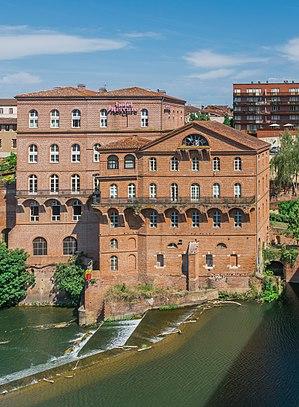
Albi est une commune du Sud-Ouest de la France, chef-lieu du département du Tarn en région Occitanie et le siège de l'archidiocèse d'Albi, Castres et Lavaur.